Amphibian

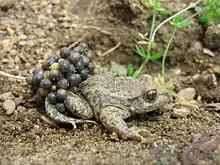
Male common midwife toad ("Alytes obstetricans") carrying eggs

The care of offspring among amphibians has been little studied but, in general, the larger the number of eggs in a batch, the less likely it is that any degree of parental care takes place. Nevertheless, it is estimated that in up to 20% of amphibian species, one or both adults play some role in the care of the young. Those species that breed in smaller water bodies or other specialised habitats tend to have complex patterns of behaviour in the care of their young.